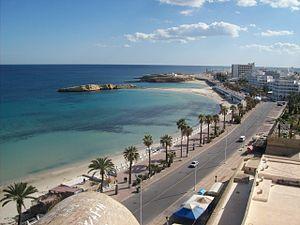
Panorama de la Monastir depuis la tour du Ribat العربية: بانوراما المنستير من برج الرباط